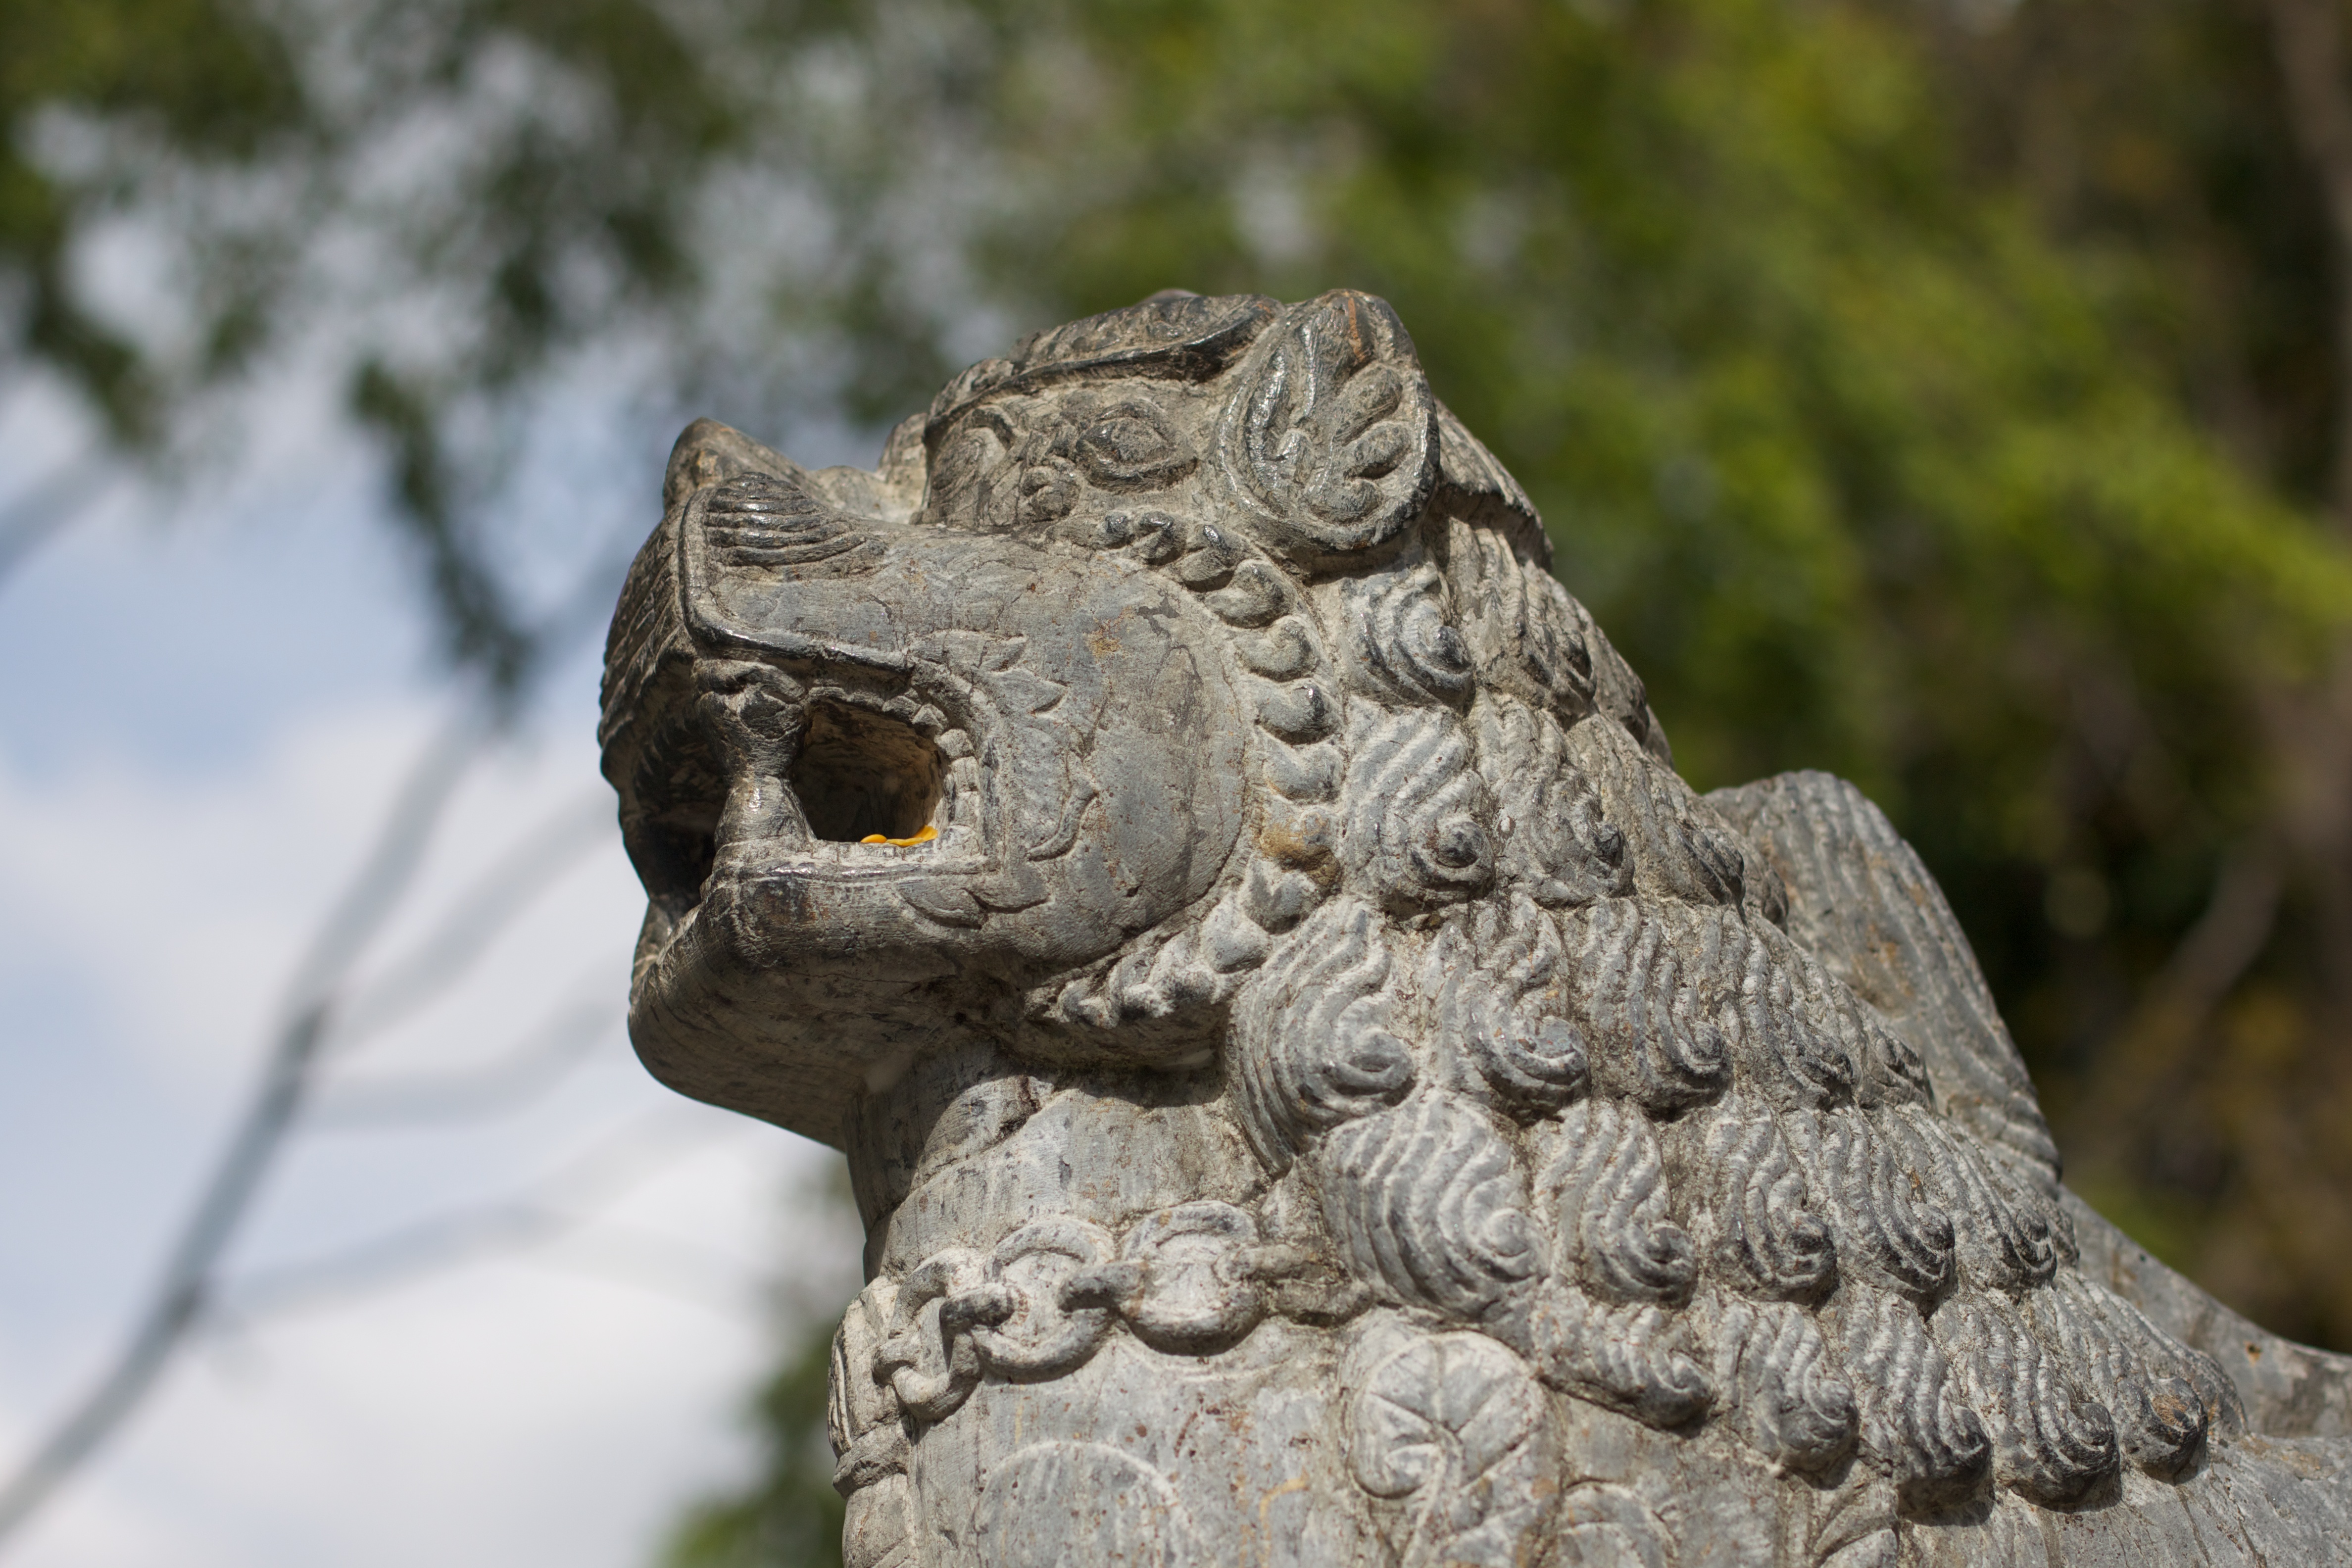
monument, wildlife, statue, reptile, fauna, close up, gargoyle, sculpture, art, carving, stone carving